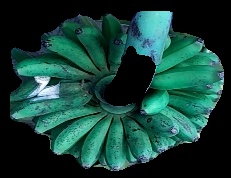
Variety: rasbale
Grade: grade3